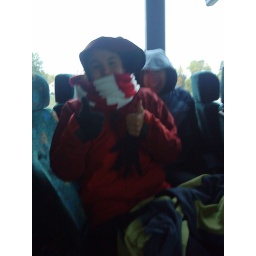
Our plant identification class took a fieldtrip up to a tree nursery in Buffalo